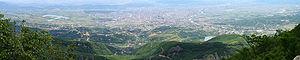
Le parc national de la montagne Dajti est un parc national d'Albanie. Il est situé à 26 km à l'est de la capitale et à 50 km à l'est de l'Aéroport international de Tirana-Mère Teresa. Le parc a une superficie de 293 km², il est très fréquenté de par sa proximité avec la capitale, et est d'ailleurs considéré comme le "Balcon naturel de Tirana".